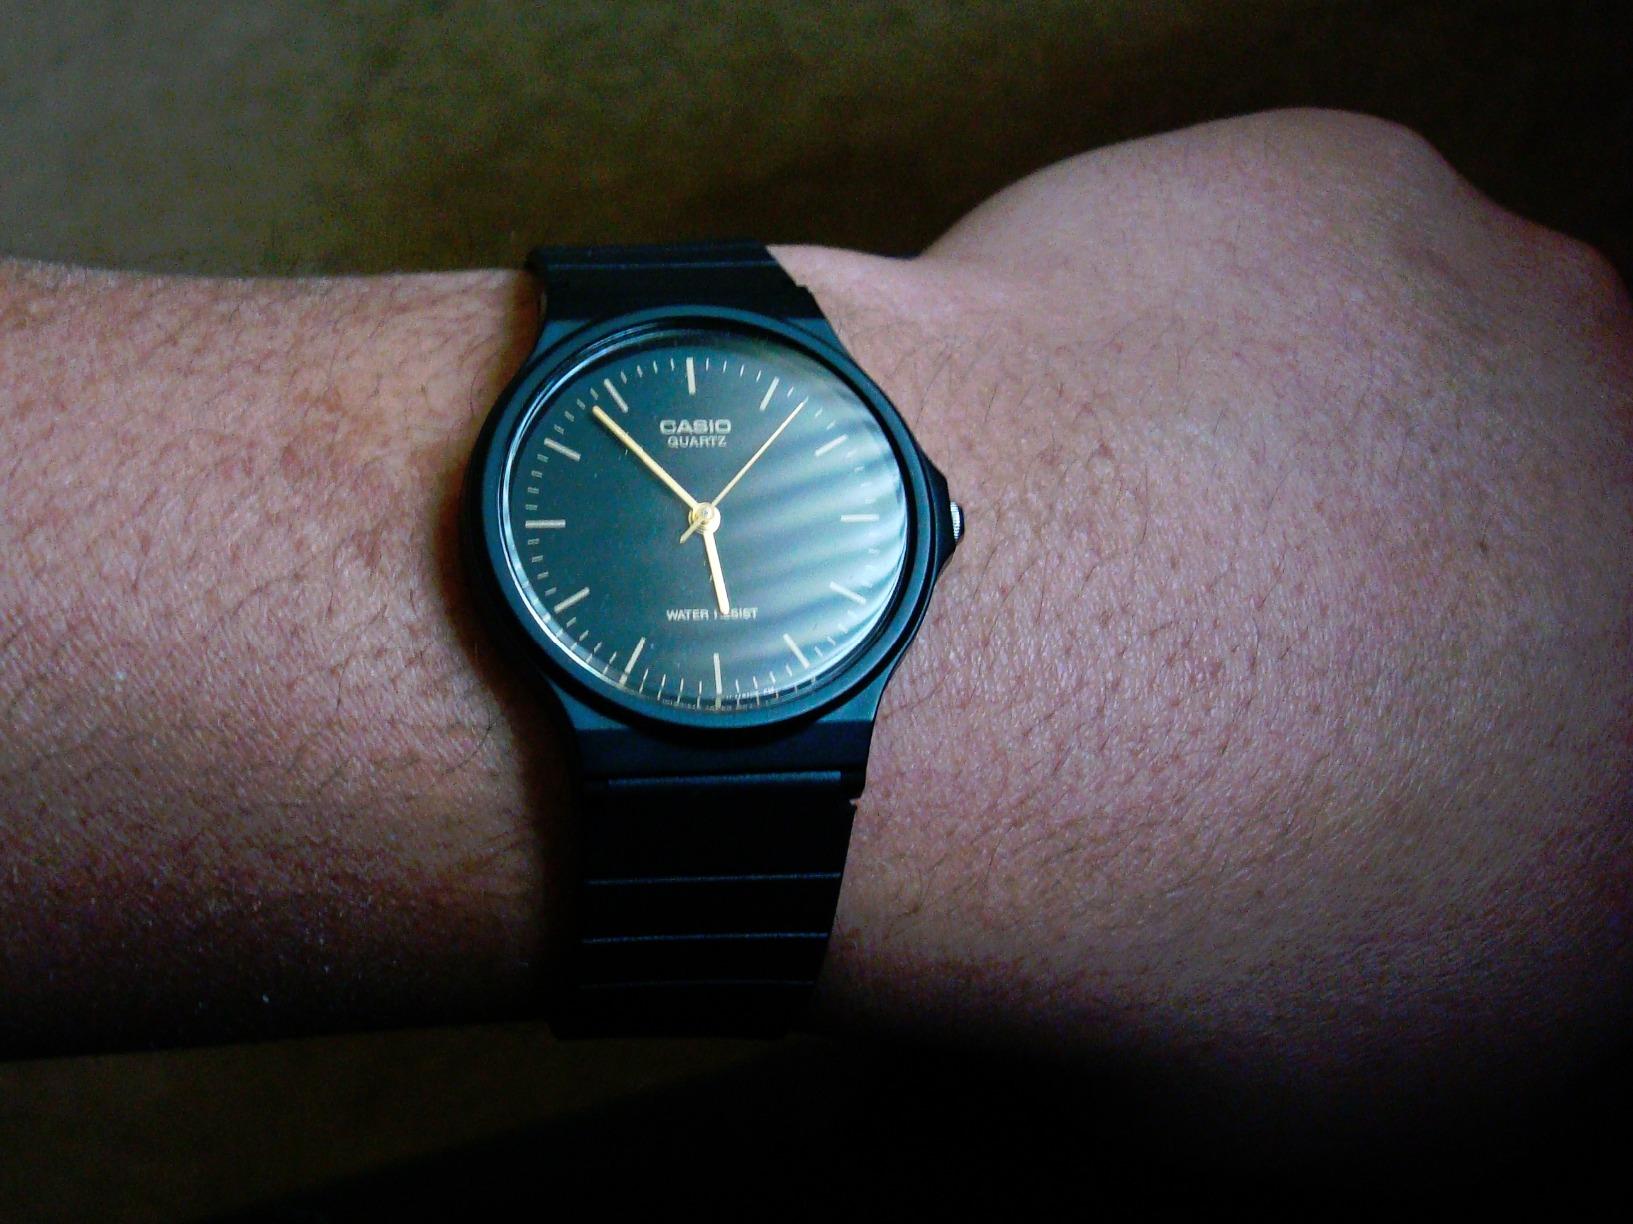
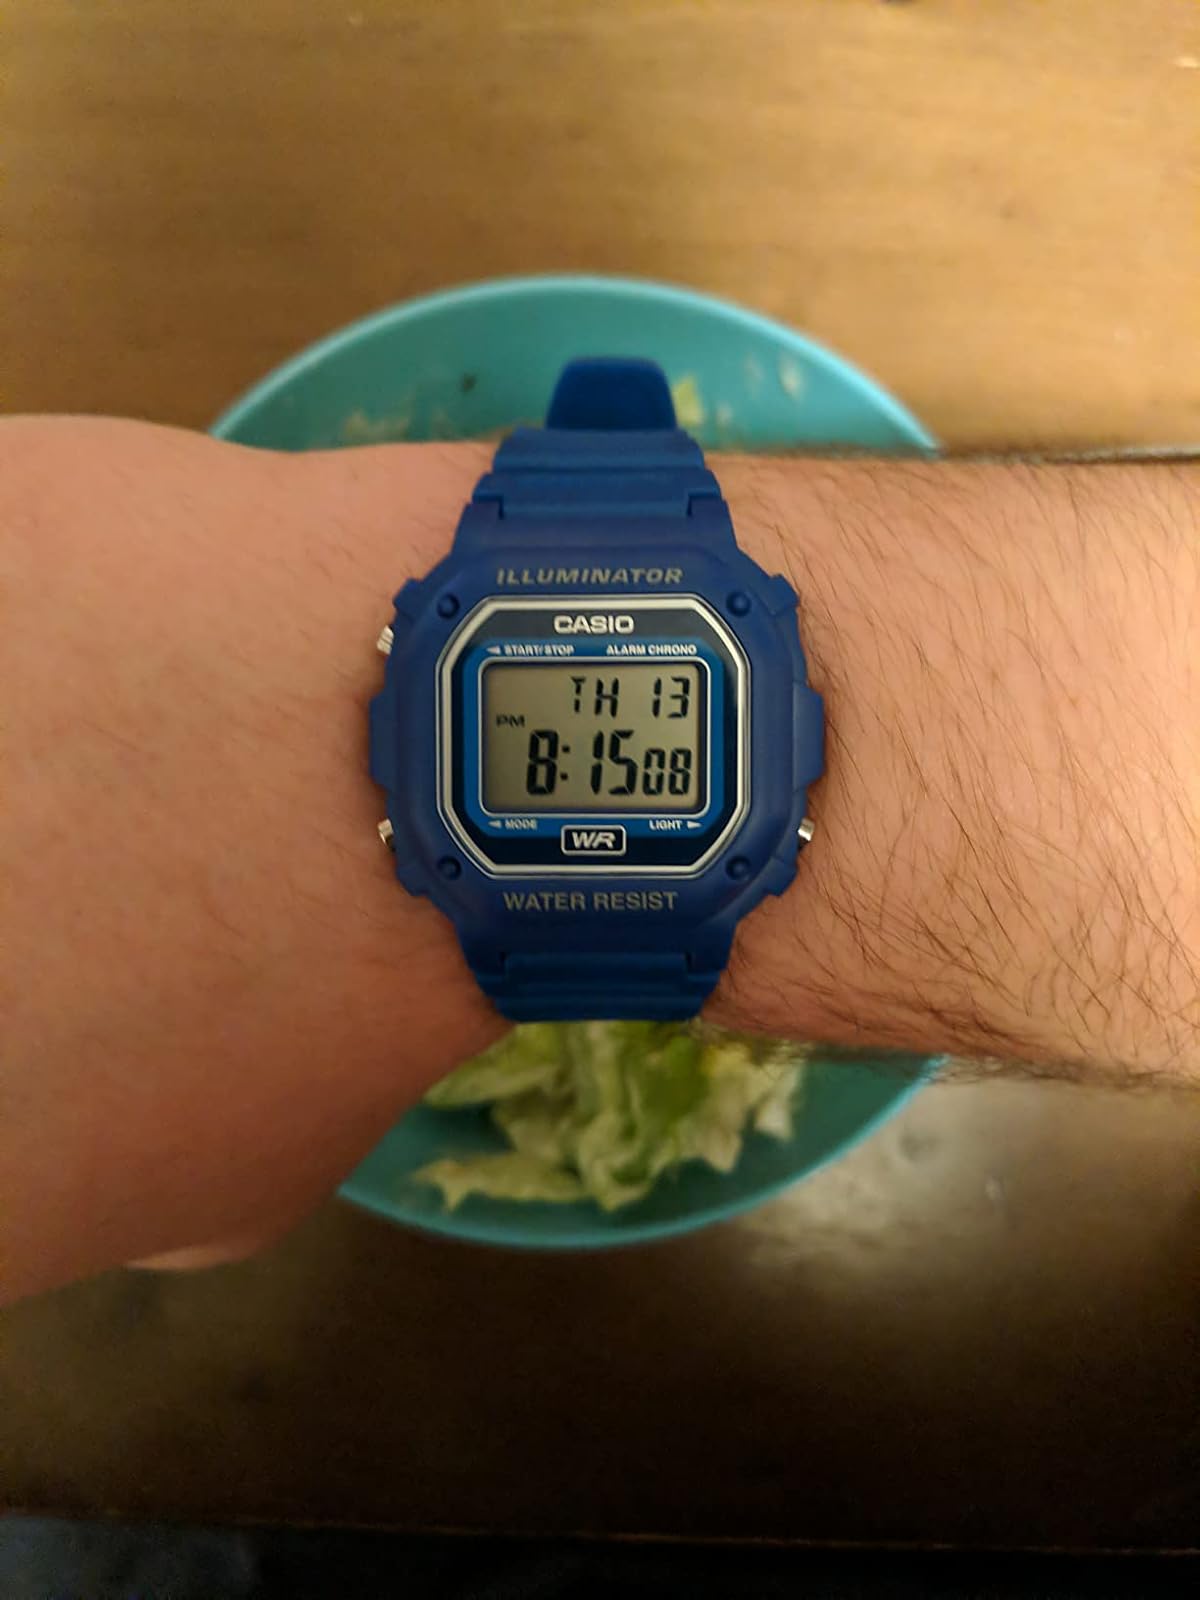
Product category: accessories_watch
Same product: no